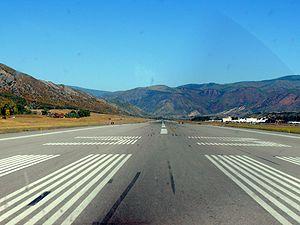
Le comté de Pitkin est un comté du Colorado. Son chef-lieu est Aspen. Les autres municipalités du comté sont Basalt et Snowmass Village.
L'aéroport Aspen–Comté de Pitkin, est un aéroport desservant la ville d'Aspen, dans l’État du Colorado, aux États-Unis.